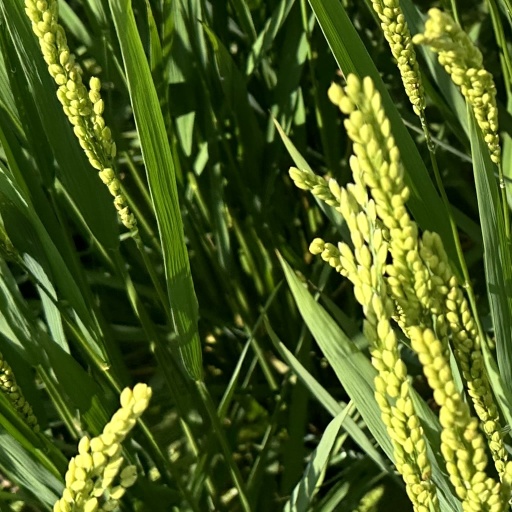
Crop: rice